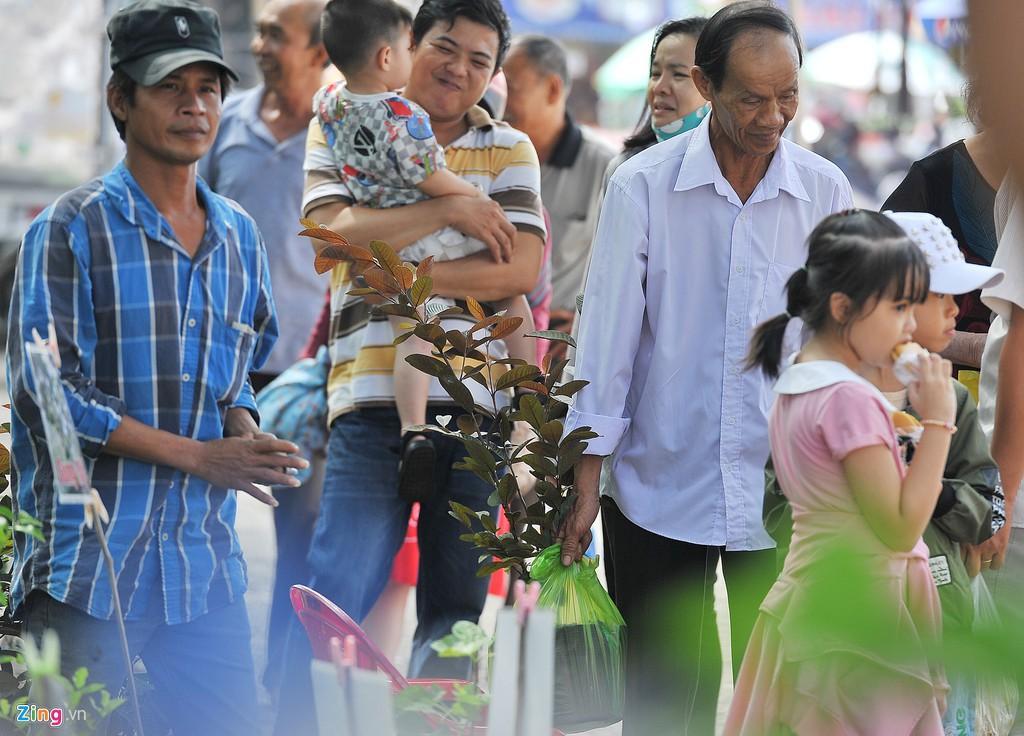
có nhiều người đang xuất hiện ở trong bức ảnh